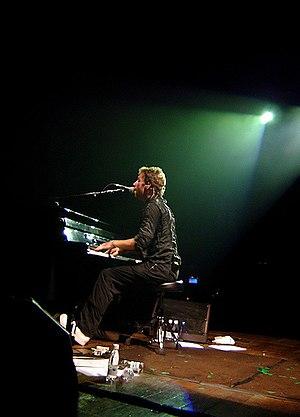
Trouble est le troisième single du groupe de rock alternatif Coldplay, issu de leur premier album Parachutes, sorti le 26 octobre 2000 au Royaume-Uni et le 18 décembre 2001 aux États-Unis. Il a atteint la 10ᵉ position aux UK Singles Chart, devenant ainsi le second single à entrer dans le top 10 au Royaume-Uni.